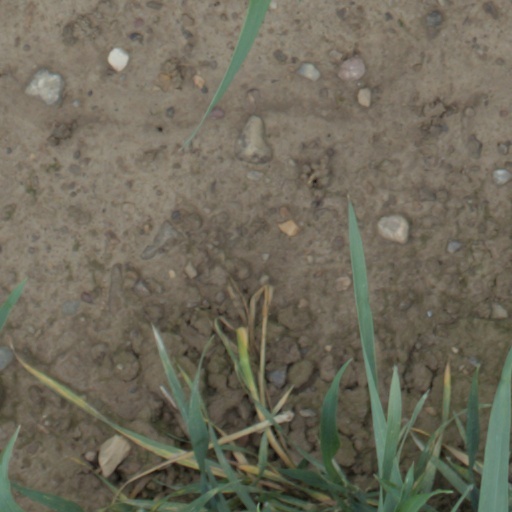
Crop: wheat